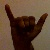
The image shows a hand gesture representing the letter 'Y' in Indian Sign Language.